Wales national football team manager

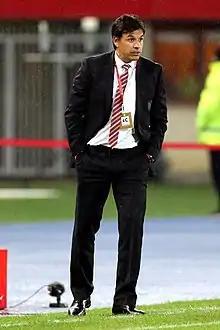
Chris Coleman was the manager of Wales from 2012 to 2017. He led the team to the UEFA Euro 2016 semi-finals.

The role of a Wales national football team manager was first established in 1876, when the Wales national football team was established, and the team was chosen by a panel of selectors. The team captain would at that point fulfil the role of match day coach. Since 1954 a manager has been appointed by the Football Association of Wales.